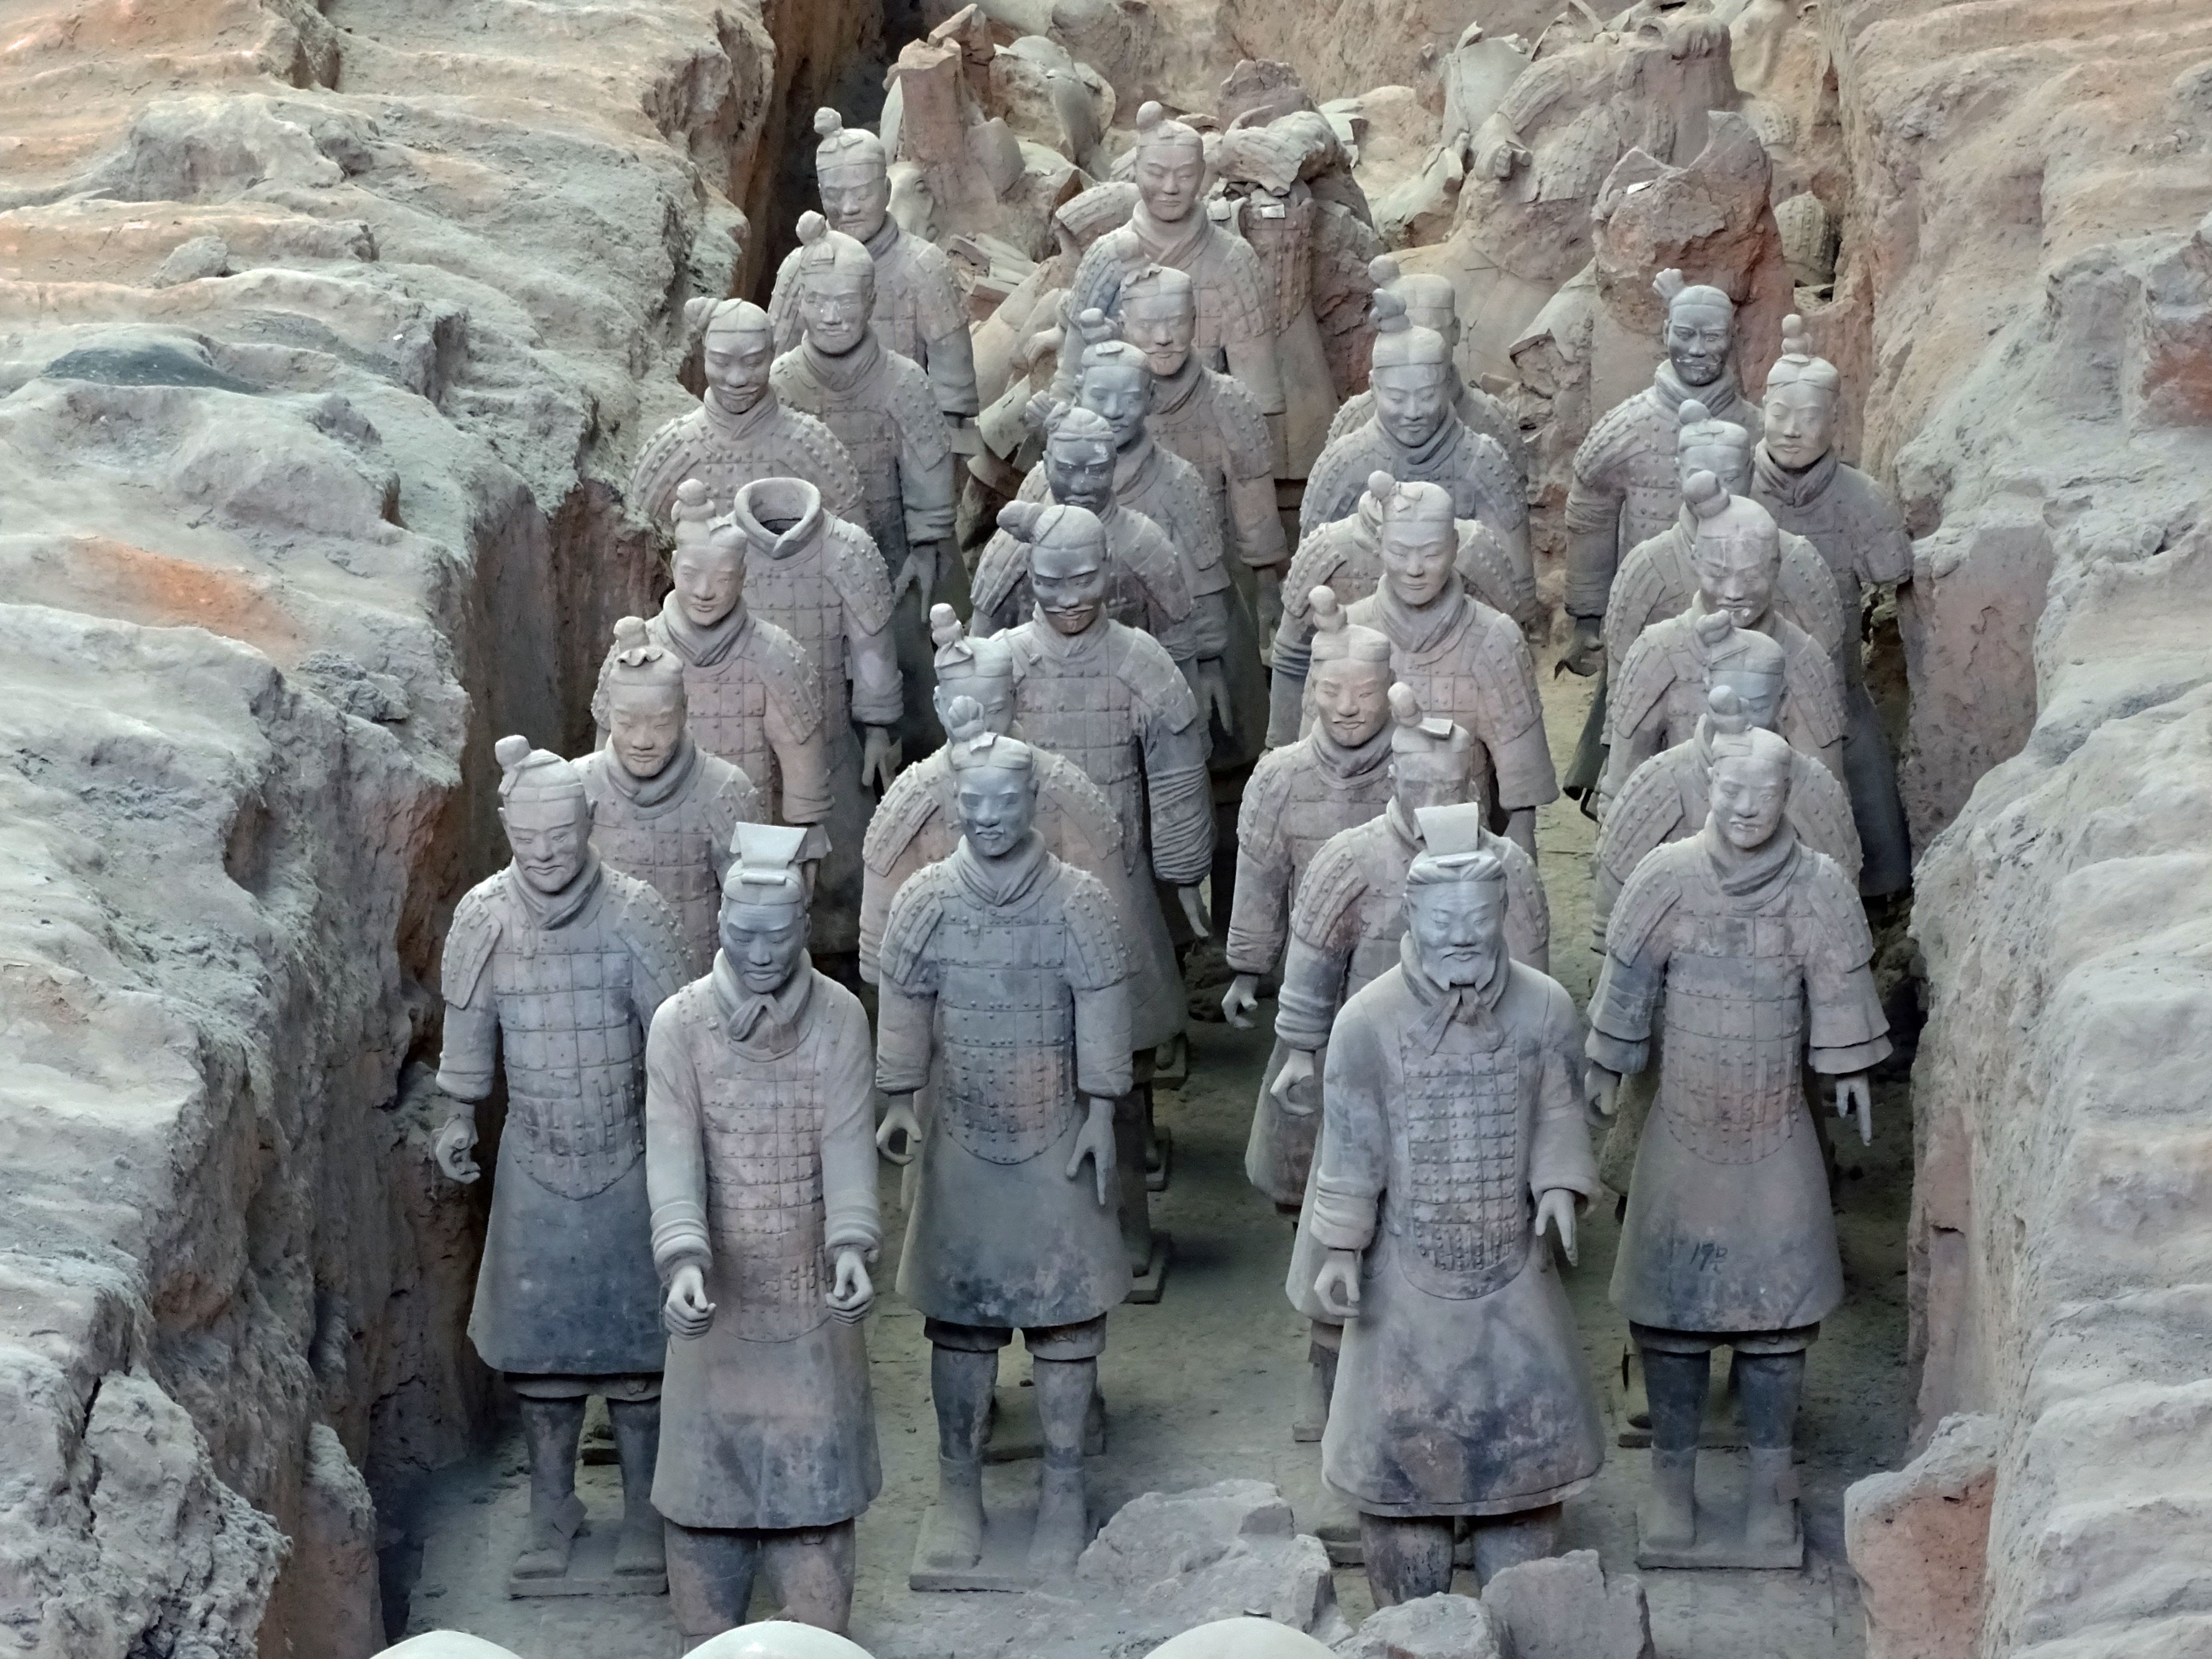
Terracotta warriors
This image shows a group of life-size terracotta warriors arranged in rows inside an earthen trench. These are soldiers from the famous Terracotta Army of Xi'an, China, the army of the first Chinese emperor, Qin Shi Huang. Variations in each statue reflect the ranks of real military personnel. These terracotta statues are part of a massive archaeological discovery dating back to around 210-209 BC.
The scene depicts a trench in the ground lined with rows of life-size soldier statues, seemingly guarding the site. Their armor and expressions represent a powerful imperial army. The walls of the trench are rough and earthy, suggesting antiquity, while the overall atmosphere is one of historical grandeur and power. This photograph is either documentary or archaeological, depicting a real historical site.
Labels: Clothing, Glove, Adult, Male, Man, Person, Baby, Landmark, Terracotta Warriors, Face, Head, Accessories, Bag, Handbag, Statues
Camera: SONY DSC-HX400V
Aperture: F4.5
Exposure: 1/125 sec
ISO: 800
Focal length: 27.1 mm